Ogier the Dane

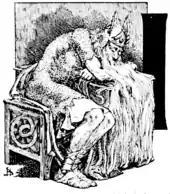

Ogier in Danish legend is said to dwell in Kronborg Castle, his beard grown down to the floor. He will sleep there until the day when the country of Denmark is in the greatest peril, at which time he will awaken and save the nation. This is a common folklore motif, classed as Type 1960.2, "The King Asleep in the Mountain". According to the tour guides of Kronborg Castle, legend has it that Holger sat down in his present location after walking all the way from his completed battles in France. It was popularized by the short story "Holger Danske" written by Hans Christian Andersen in 1845.